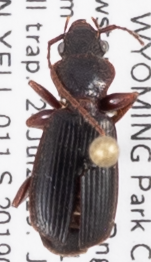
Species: Cymindis cribricollis
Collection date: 2019-07-24
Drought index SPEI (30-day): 0.03
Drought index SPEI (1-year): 0.47
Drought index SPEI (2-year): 1.45